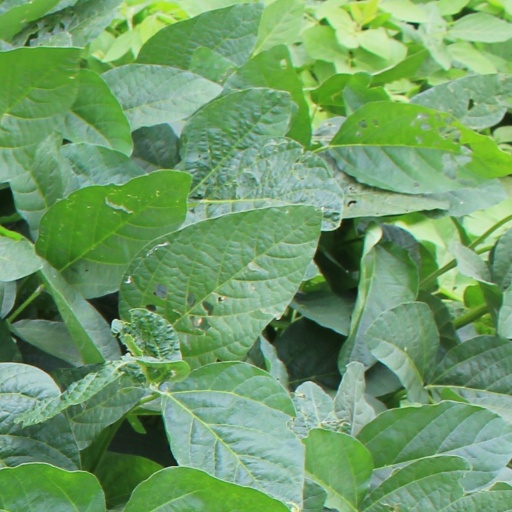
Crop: soybean